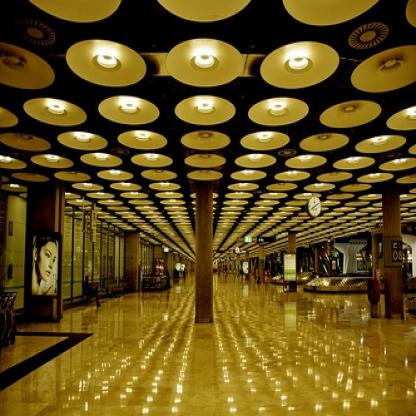
Scene: Indoor